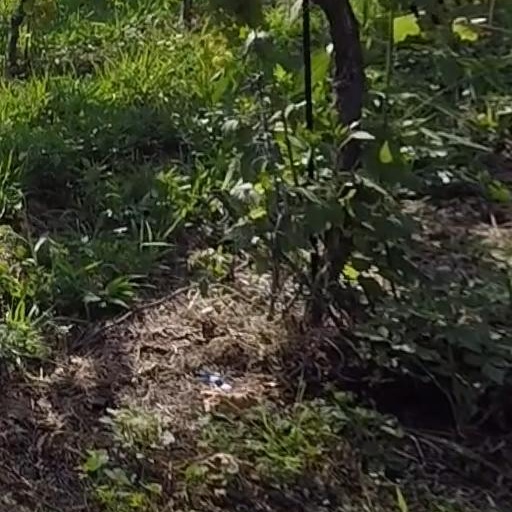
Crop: grape